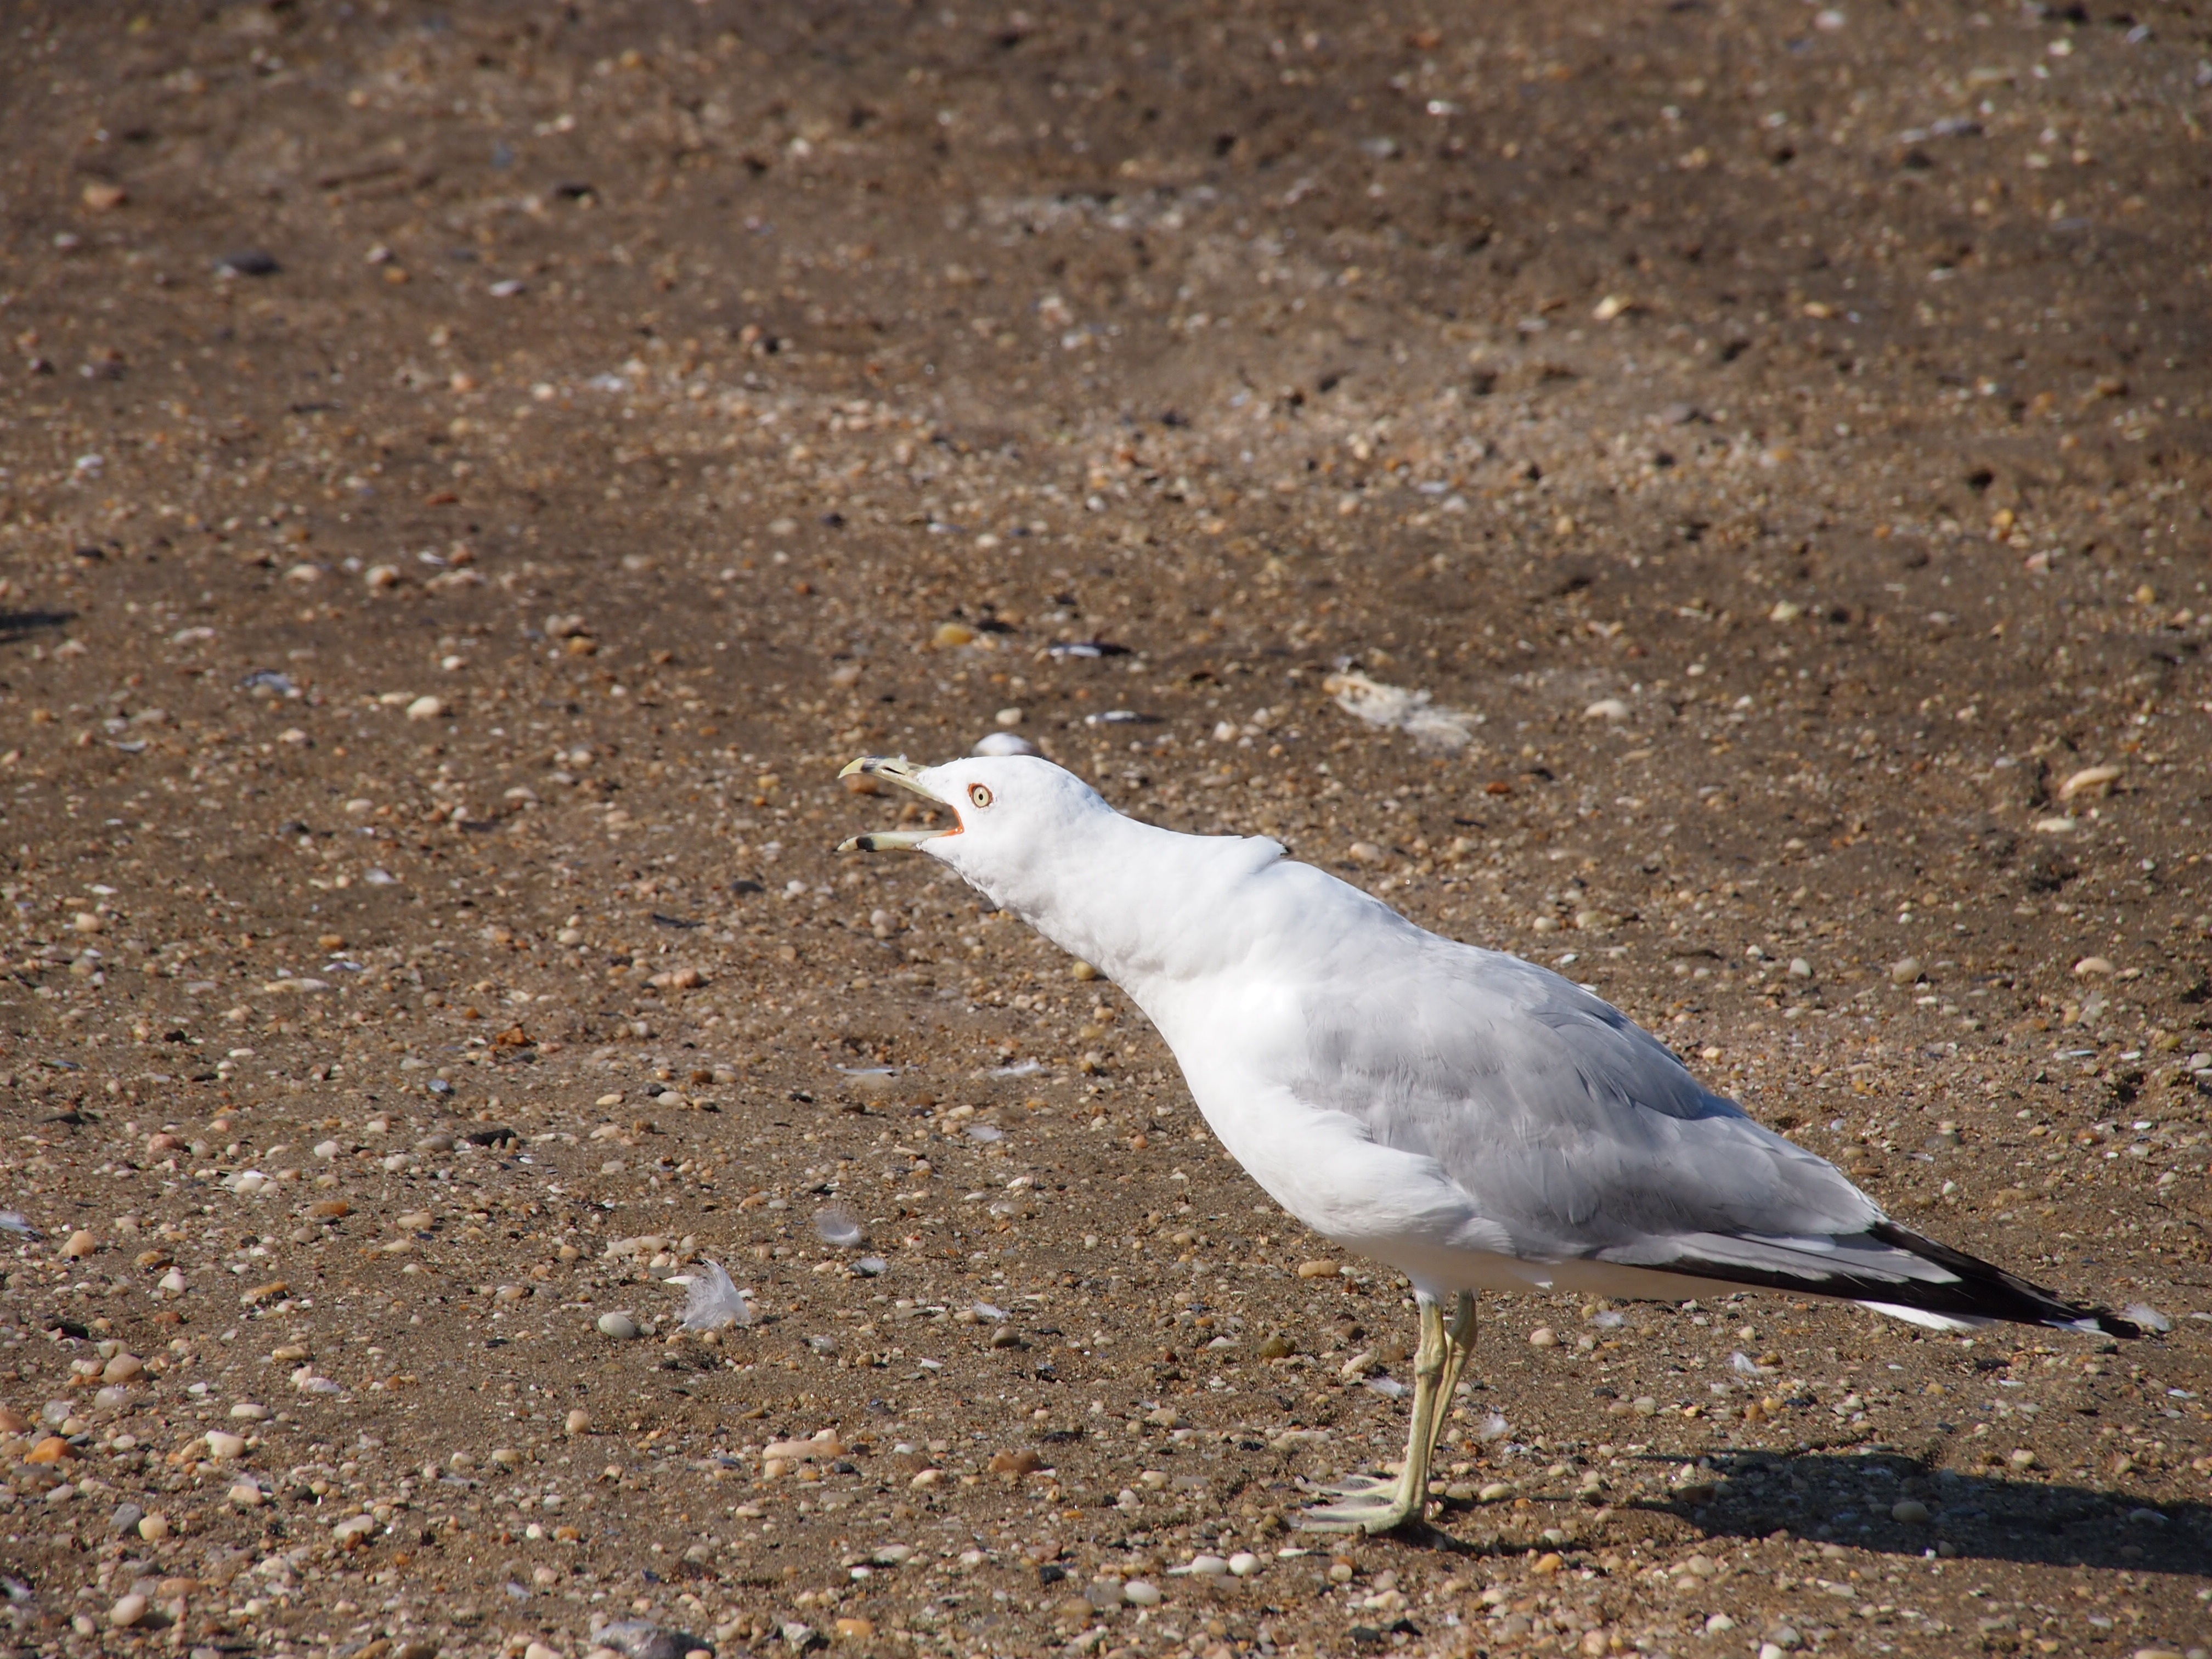
beach, coast, nature, bird, wing, seabird, seagull, seaside, wildlife, gull, beak, fauna, vertebrate, charadriiformes, perching bird, pigeons and doves